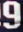
Number: 9